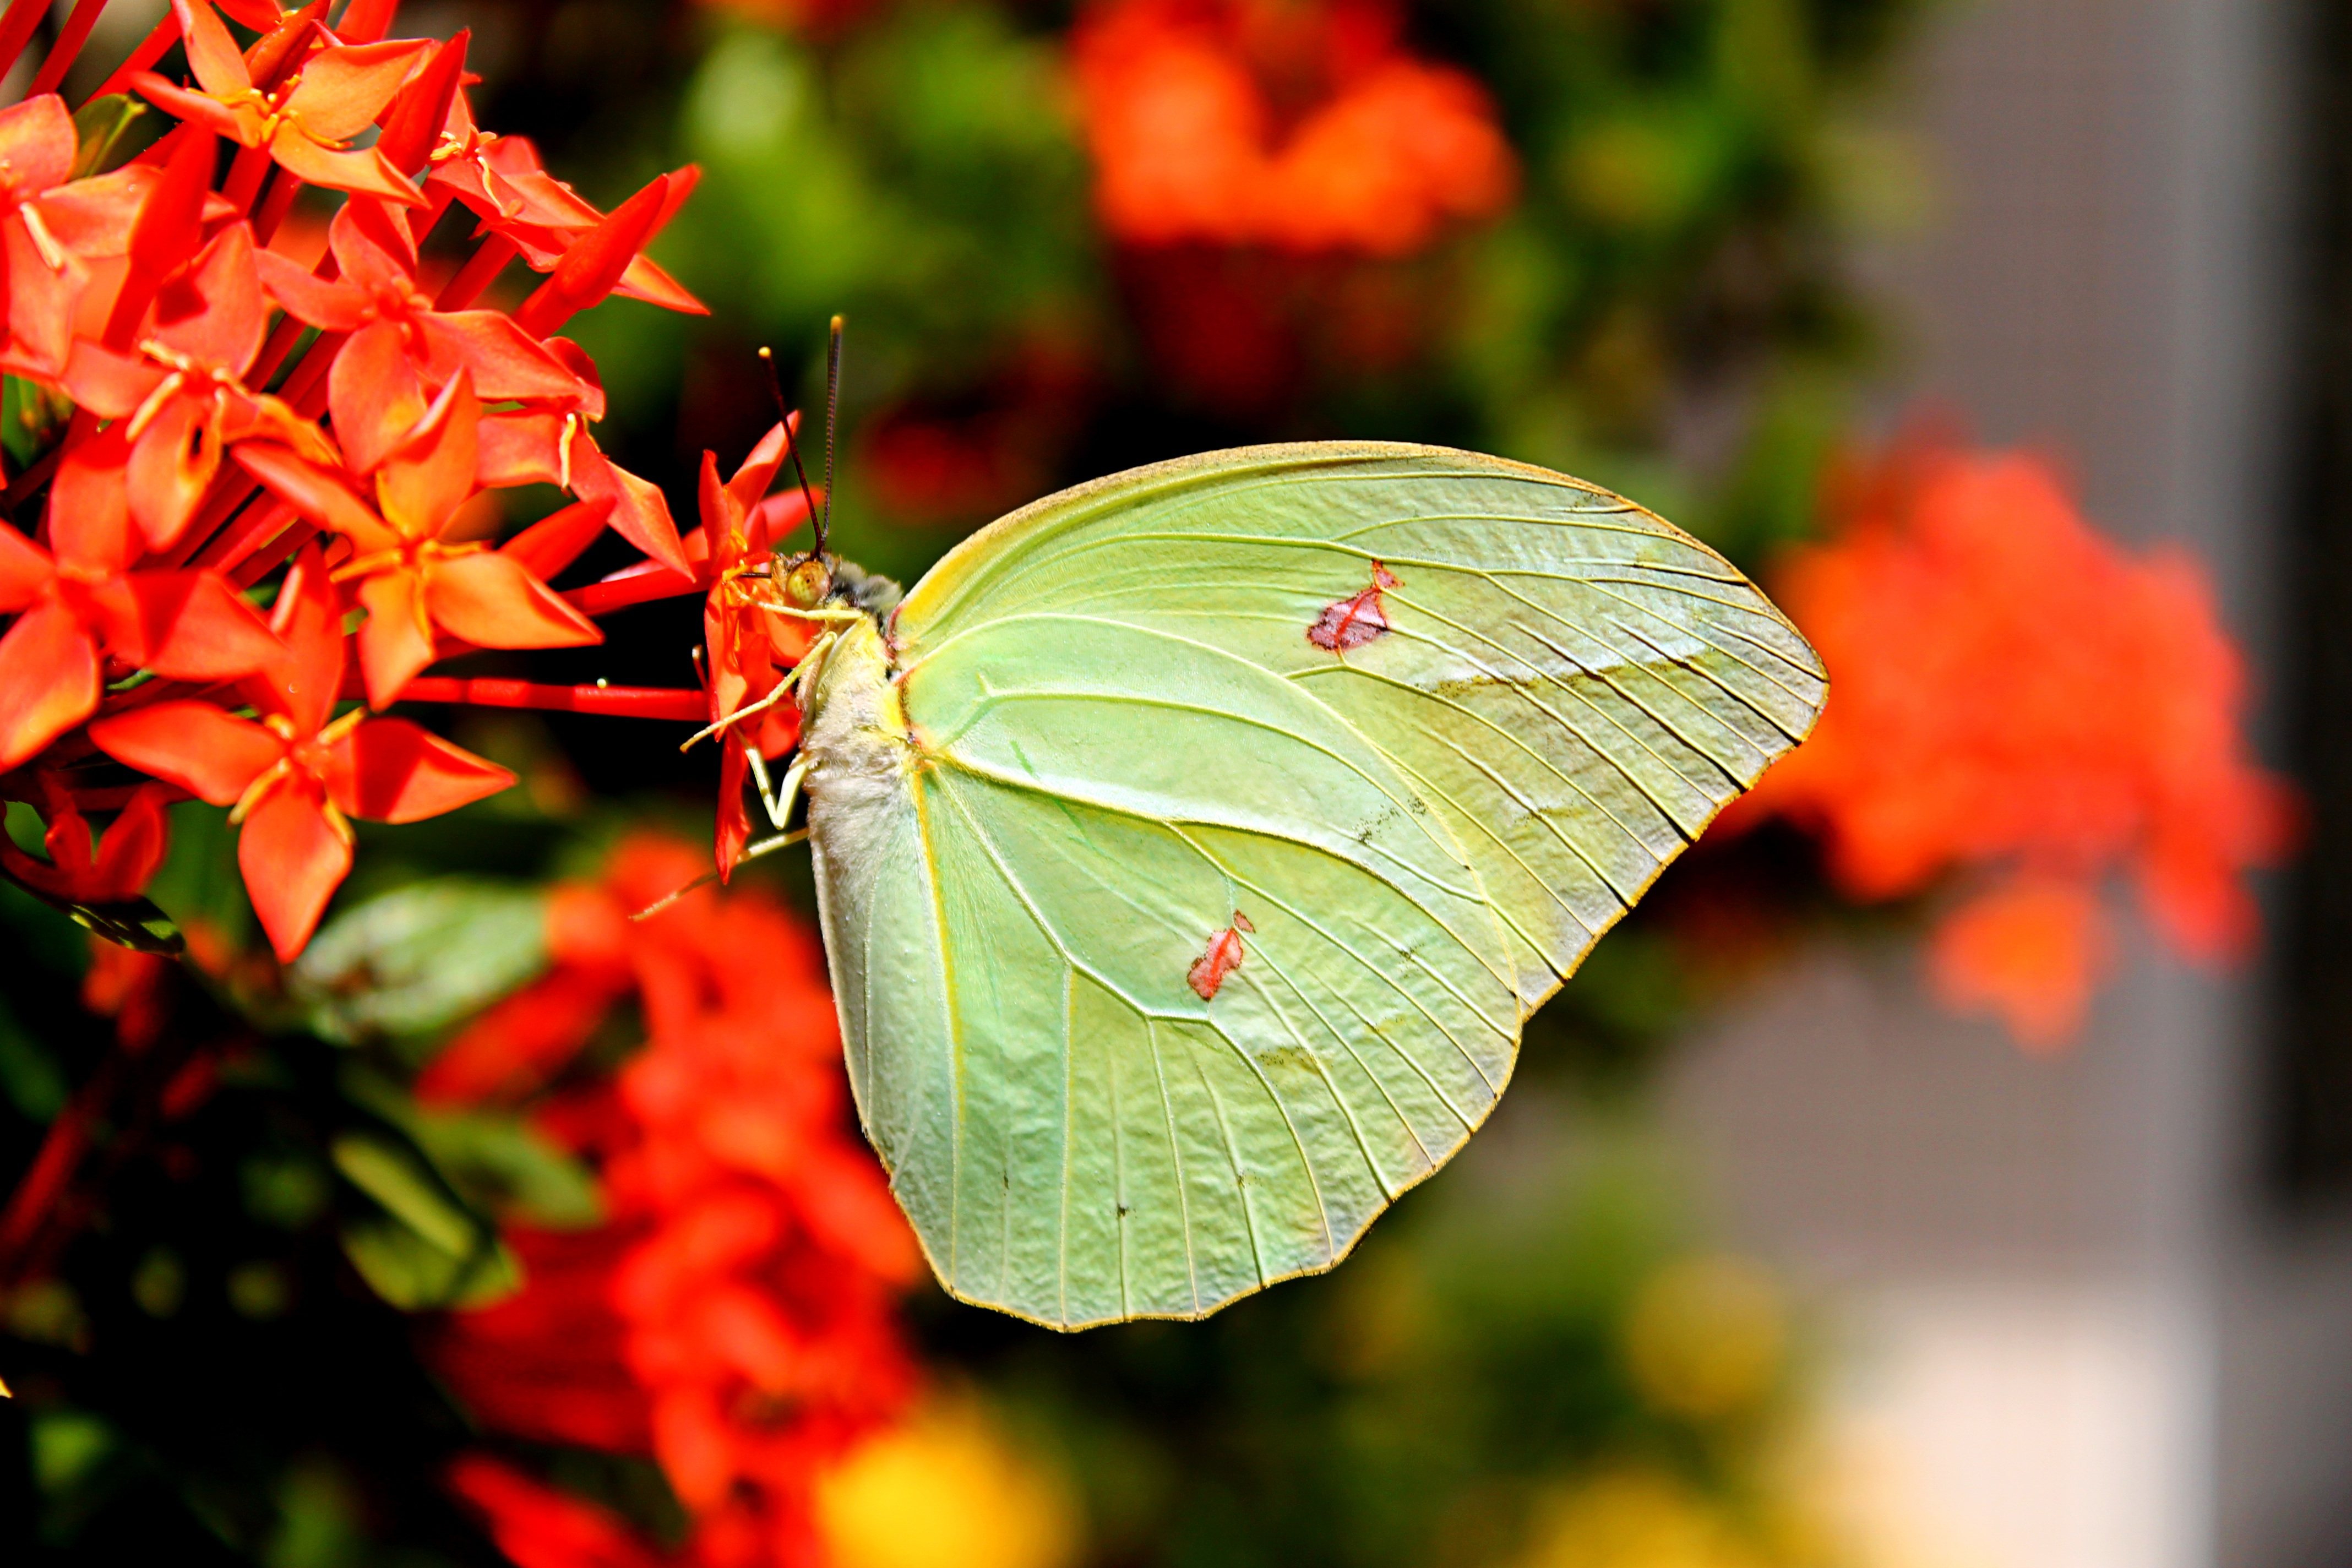
nature, photography, leaf, flower, petal, green, red, insect, autumn, botany, butterfly, freedom, colorful, flora, fauna, invertebrate, close up, wings, beauty, nectar, macro photography, arthropod, pollinator, yellow butterfly, brimstone, moths and butterflies